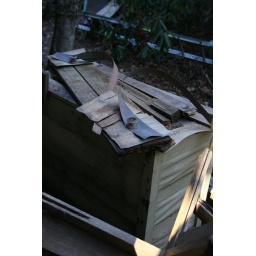
clarence newton road - near blowing rock - january 1 2009